Question: Please indicate a possible affordance area of the bench that can be used for sitting
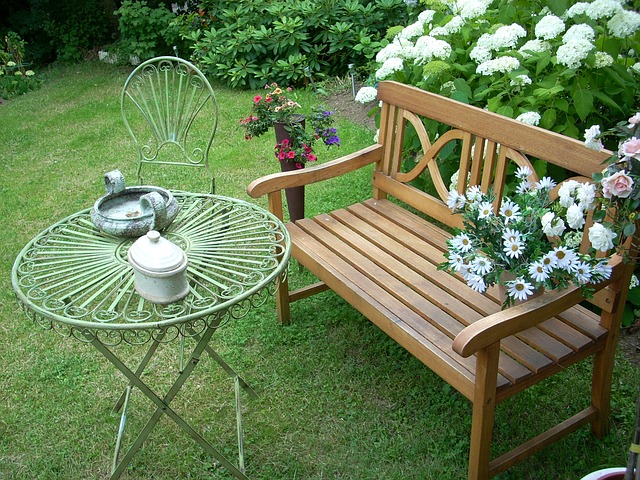
Answer: [278.421, 198.947, 605.789, 380]